Dutch Boyd

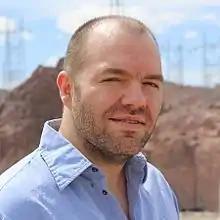
Boyd in 2015

Russell Aaron Boyd (born December 24, 1980), commonly known as Dutch Boyd, is an American professional poker player from Culver City, California (originally from Columbia, Missouri).